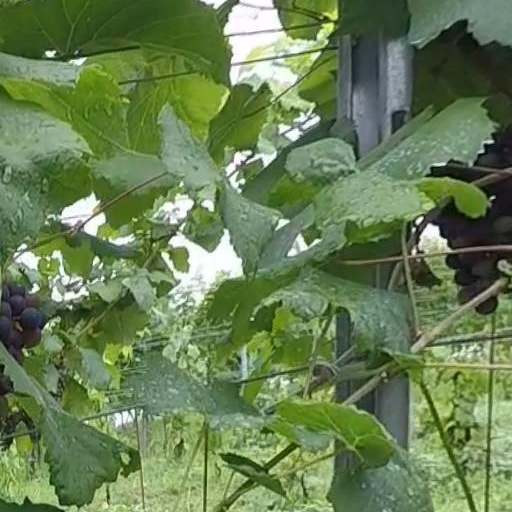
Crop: grape